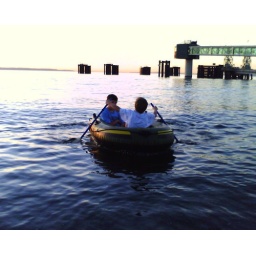
Joseph and friend in boat at Edmonds beach